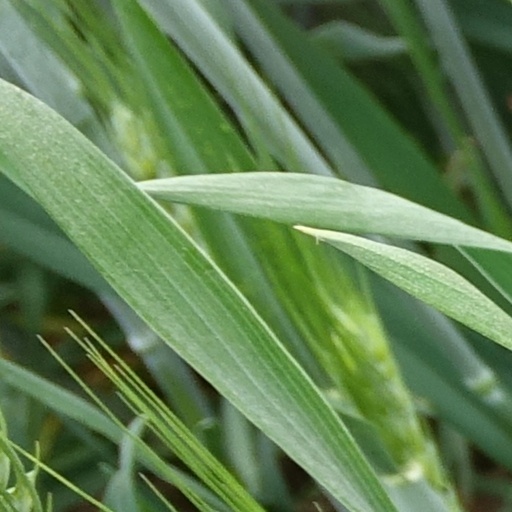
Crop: wheat